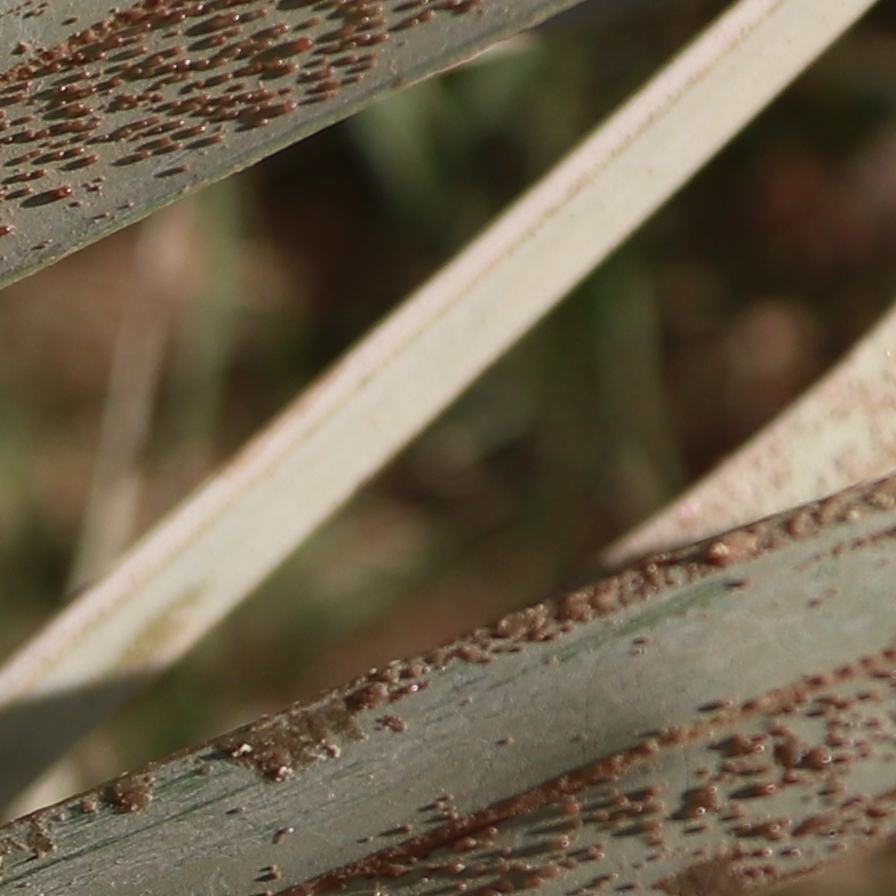
Label: Honey